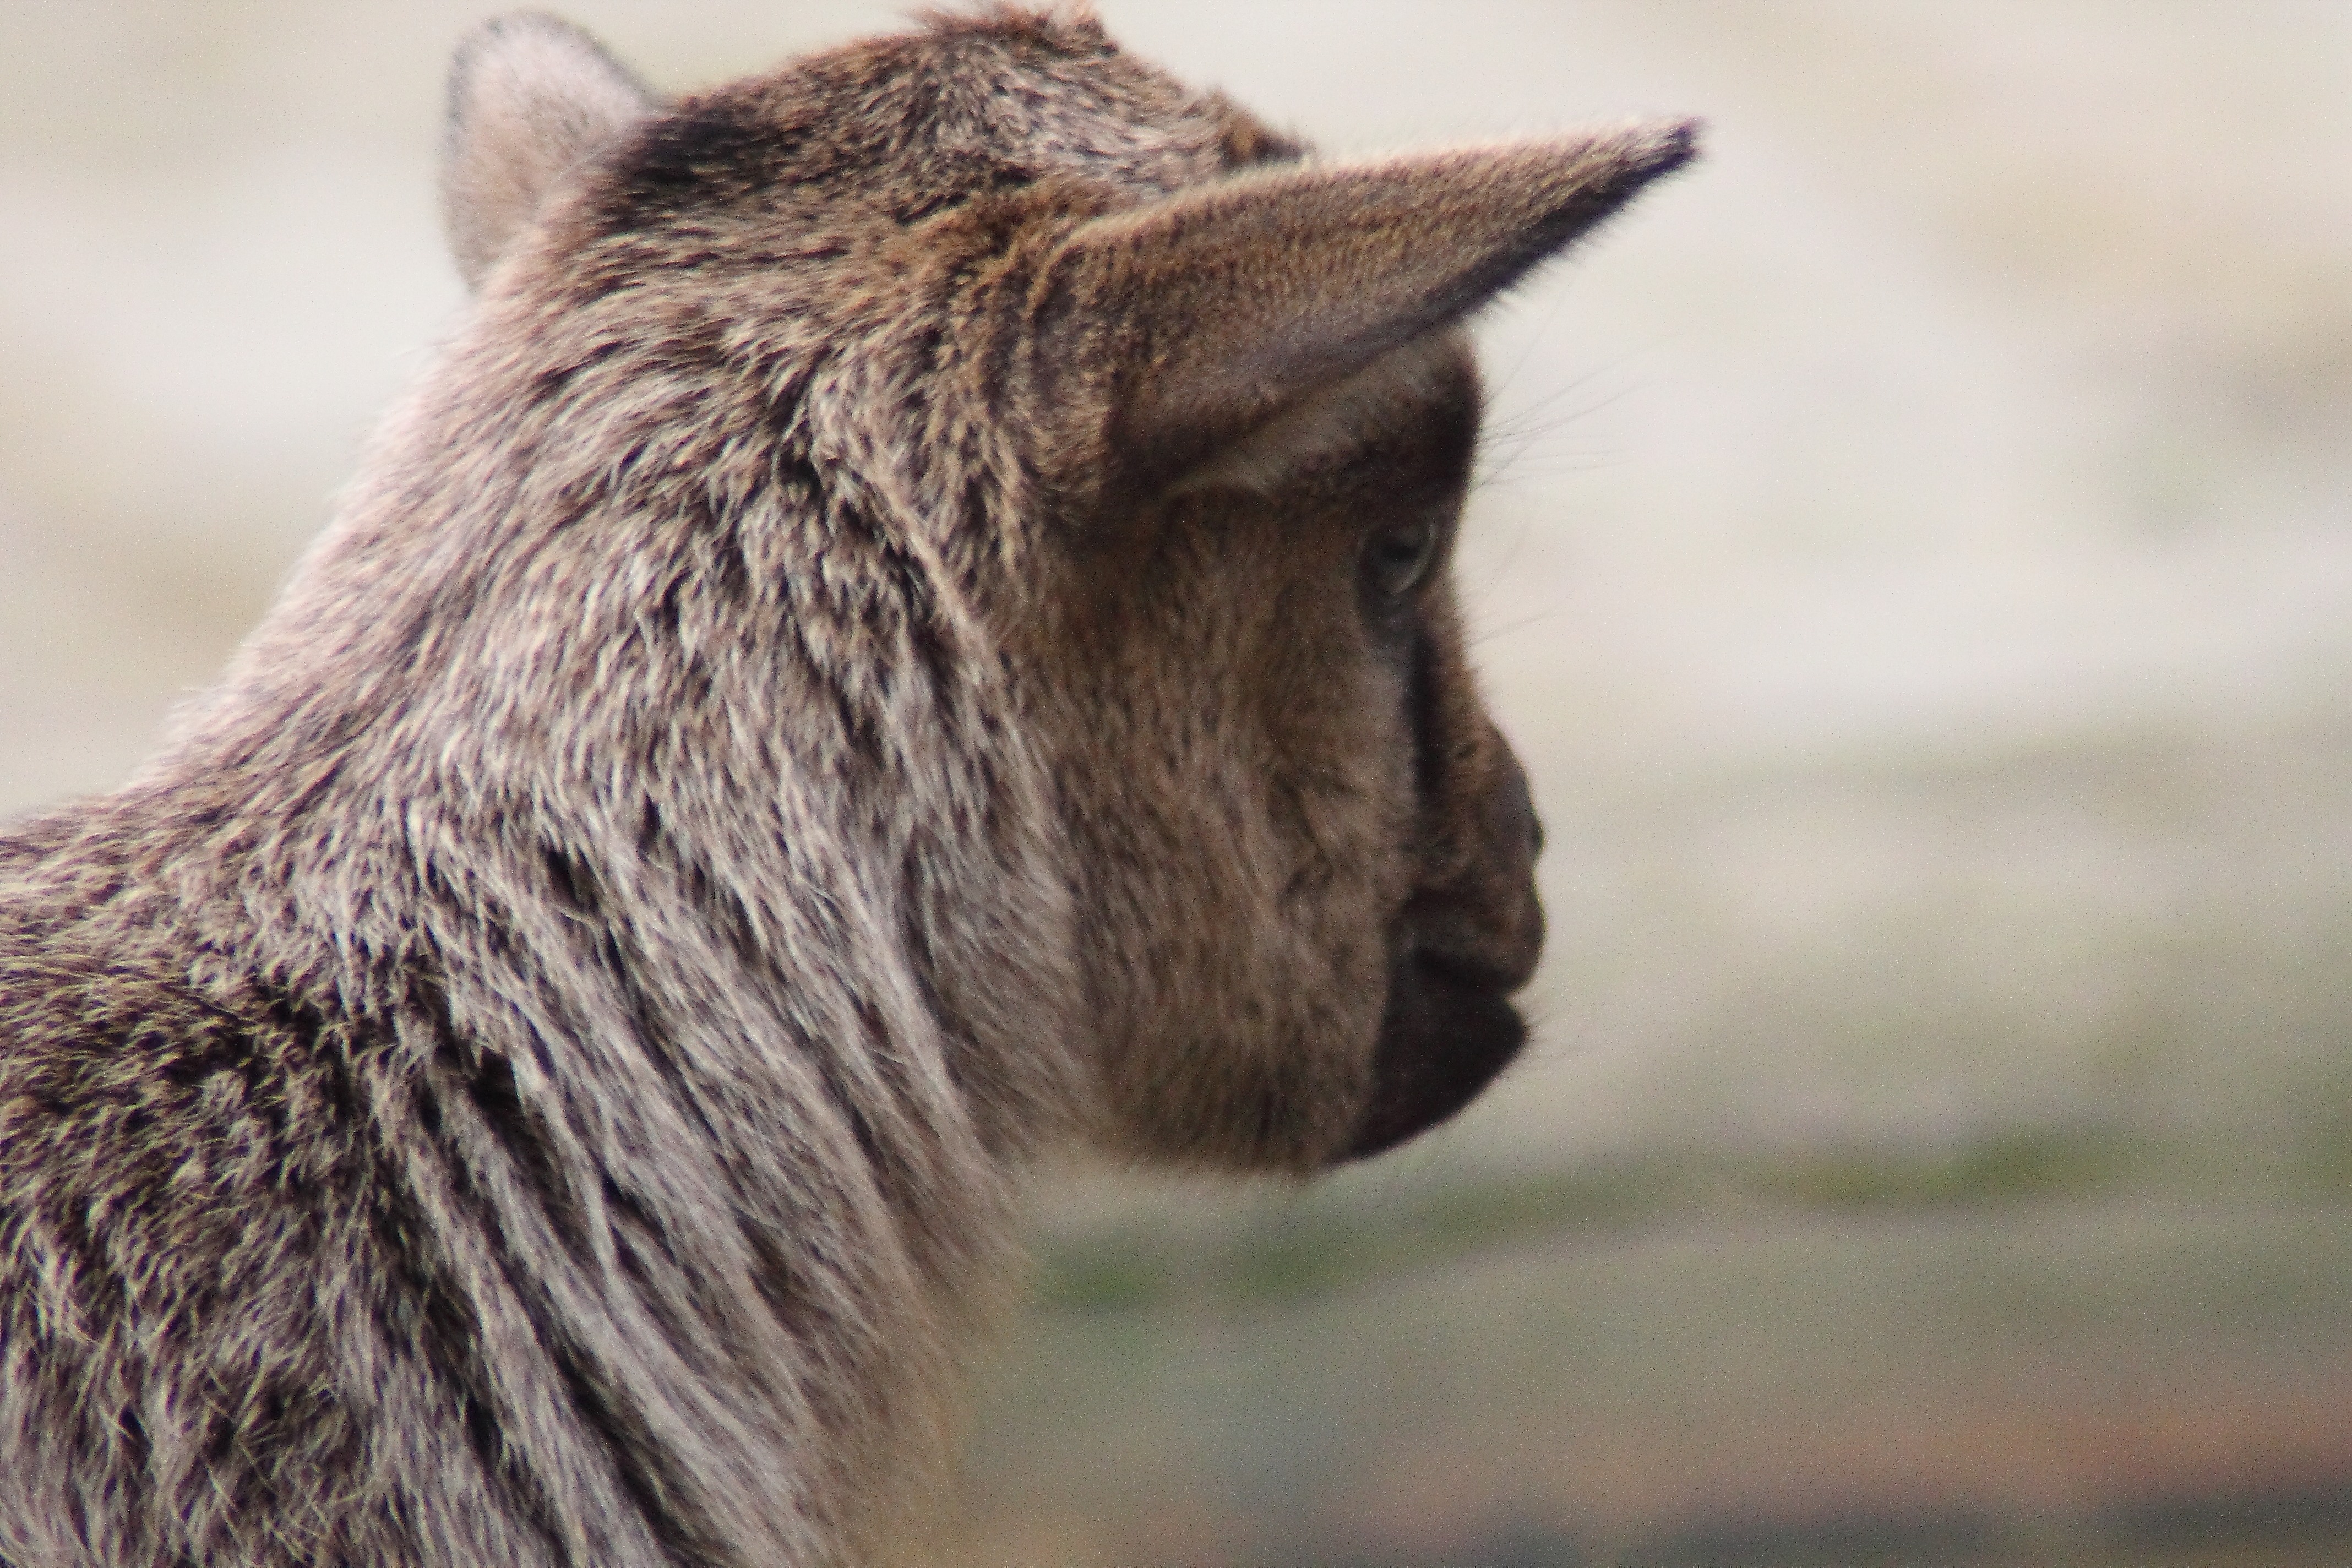
farm, cute, wildlife, goat, fluffy, cat, mammal, fauna, yawn, close up, nose, whiskers, snout, animals, vertebrate, herd animal, goat's head, baby goat, small goat, small to medium sized cats